Alfred de Montesquiou

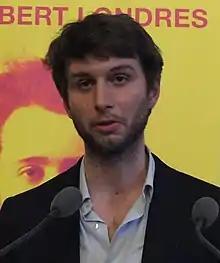
Alfred de Montesquiou, is an author and documentary film director.

Born in 1978 in Paris, Alfred de Montesquiou is a graduate in international relations from Sciences Po, and in journalism from the Columbia Journalism School in New York.